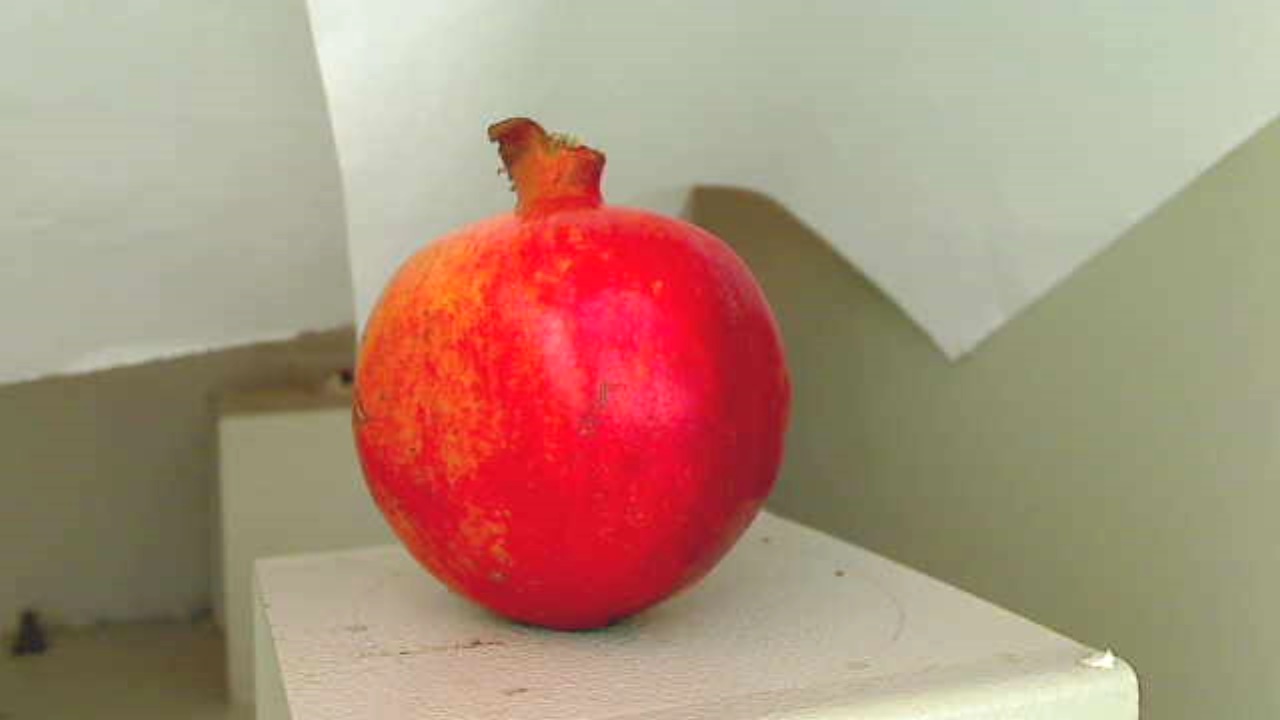
Grade: grade-3
Quality: quality-3